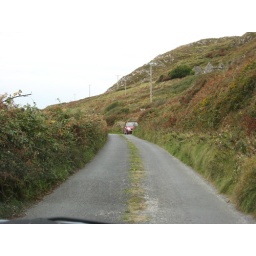
Yeah, that's two way traffic on a tiny ass road with grass growing in the middle.